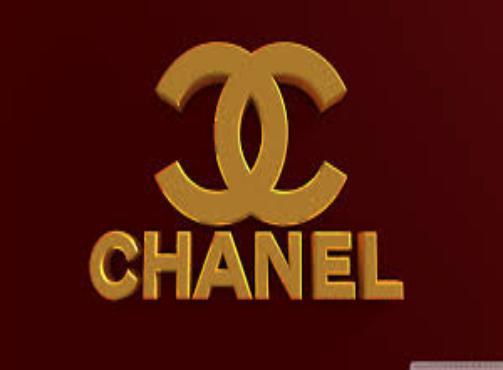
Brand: chanel
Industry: Clothes